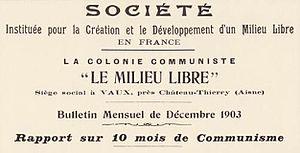
La Clairière de Vaux ou Milieu libre de Vaux est une communauté libertaire fondée à Essômes-sur-Marne dans l'Aisne en 1902.
La Clairière de Vaux ou Milieu libre de Vaux est une communauté libertaire fondée à Essômes-sur-Marne dans l'Aisne en 1902.